Go (Motion City Soundtrack album)

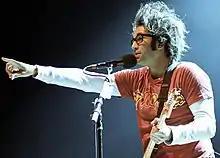
Lead vocalist Justin Pierre penned the album's lyrics on learning to live in the moment.

"Go" was recorded with Ackerson from June to October 2011 at his studio, Flowers Studio, in the band's home of Minneapolis, Minnesota. The band recorded on their own time with their own resources, which both provided comfort and a sense of nervous to the group. Typically, for an album such as their previous effort, the band would head to Los Angeles with booked studio time, balancing the schedules of producers, on budget with a set timeline. The band did not sit down and preconceive the album as a change in style, but rather relaxed and took their time writing it. "This time we just felt like it was like we were just taking our time and just kinda living life and not worrying about too much other than getting together and making music," remarked Taylor. "Before we would just work on material, make edits, add guitars and then finish. On this record, we kind of worked on a song and then decided to work on a new idea to come up with something," said Cain.